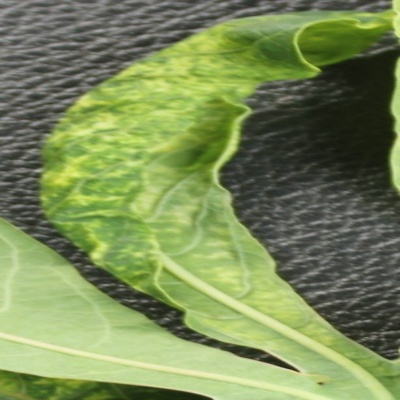
Crop: Cassava
Condition: mosaic